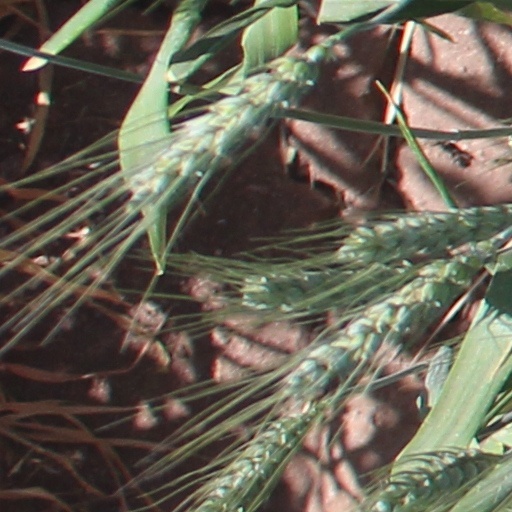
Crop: wheat